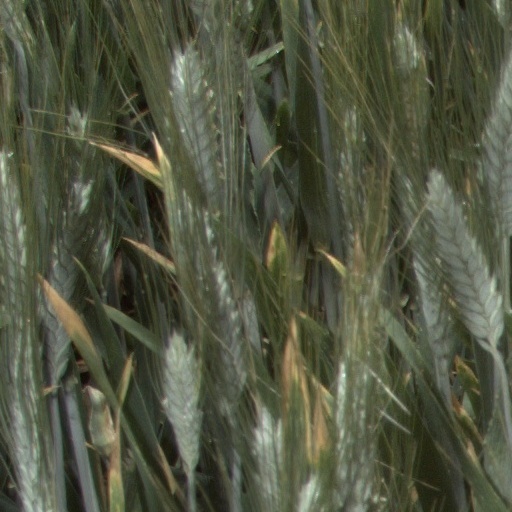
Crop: wheat